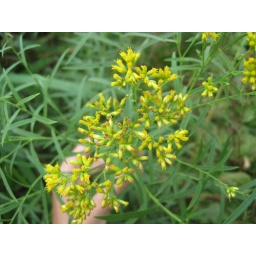
yellow flowers with flat-topped inflorescence, simple, entire/lance linear leaves, flowers in heads